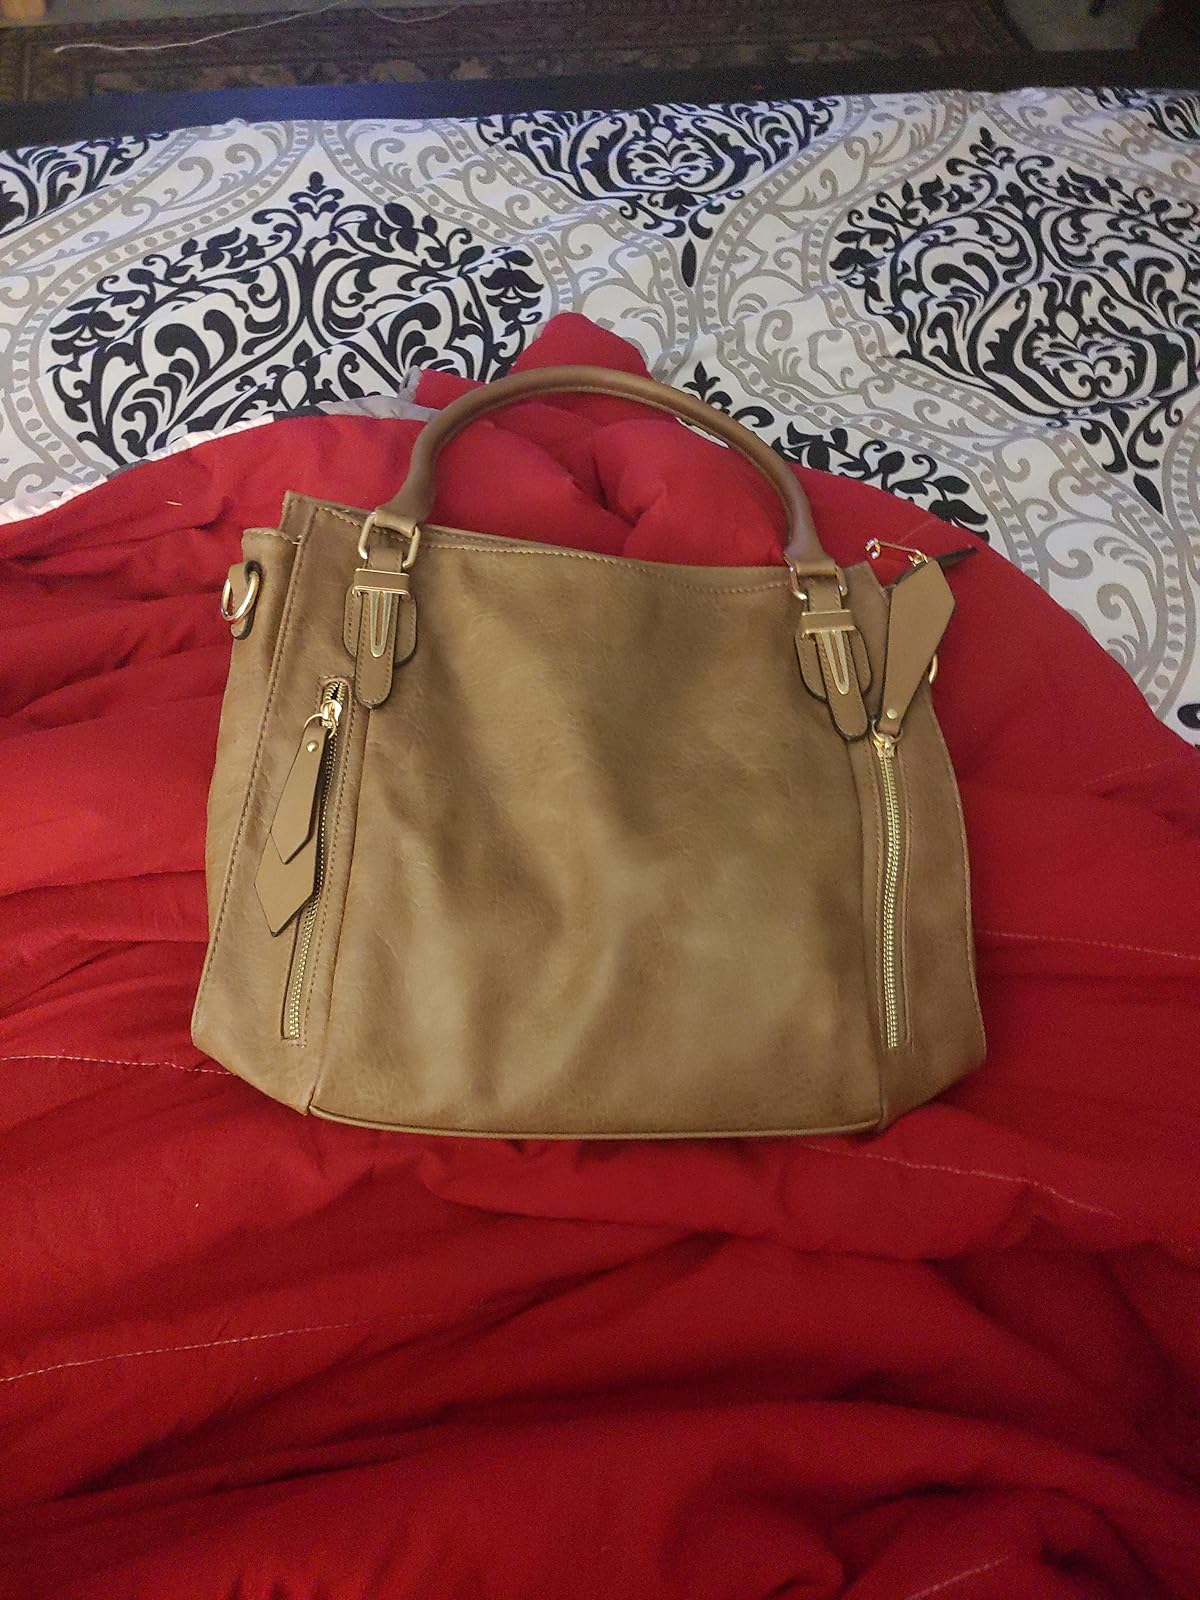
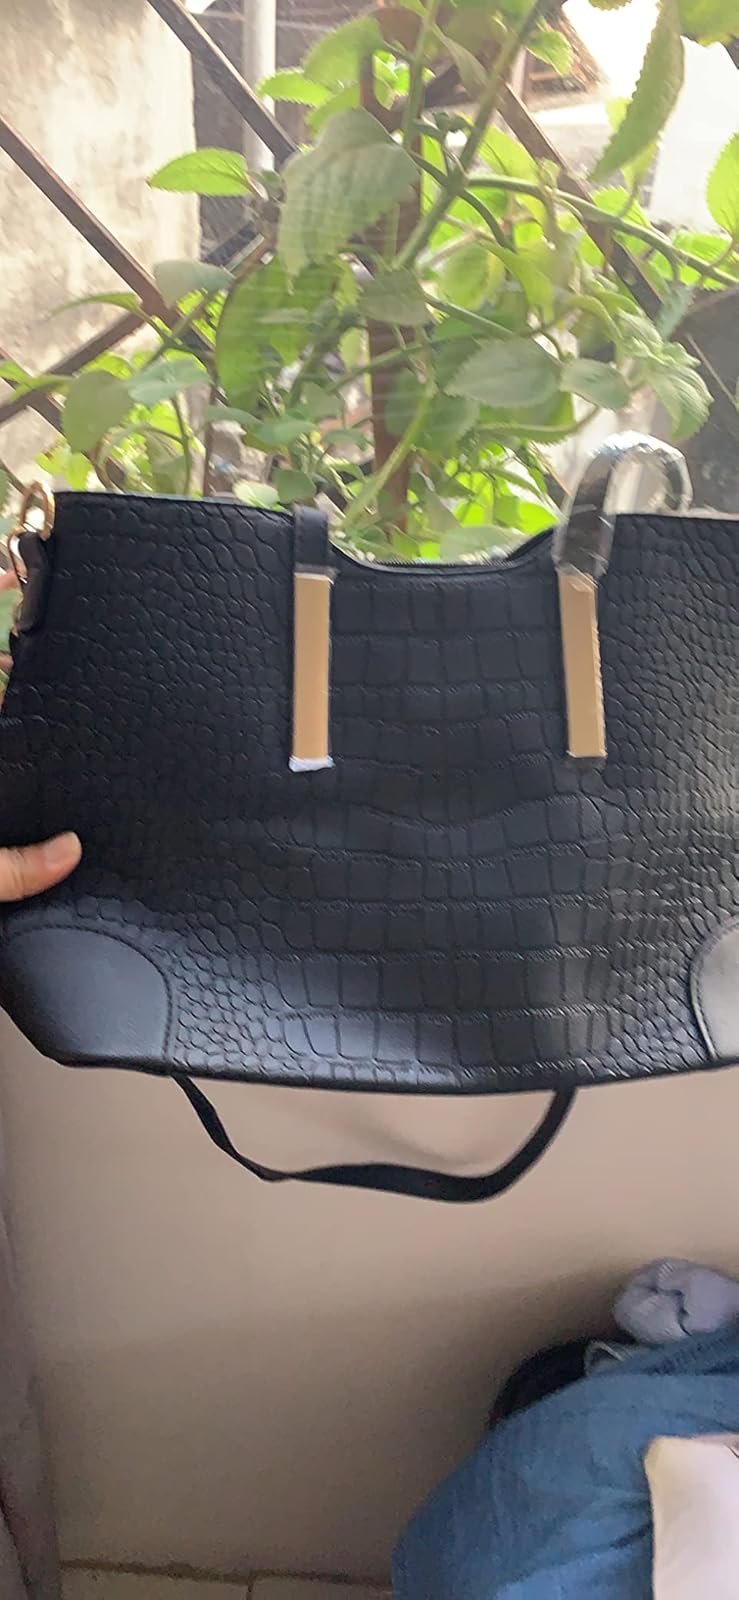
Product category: accessories_handbag
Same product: no